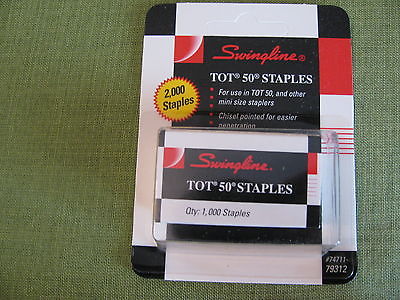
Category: stapler